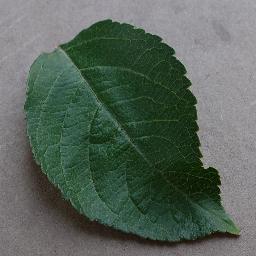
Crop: apple
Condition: healthy